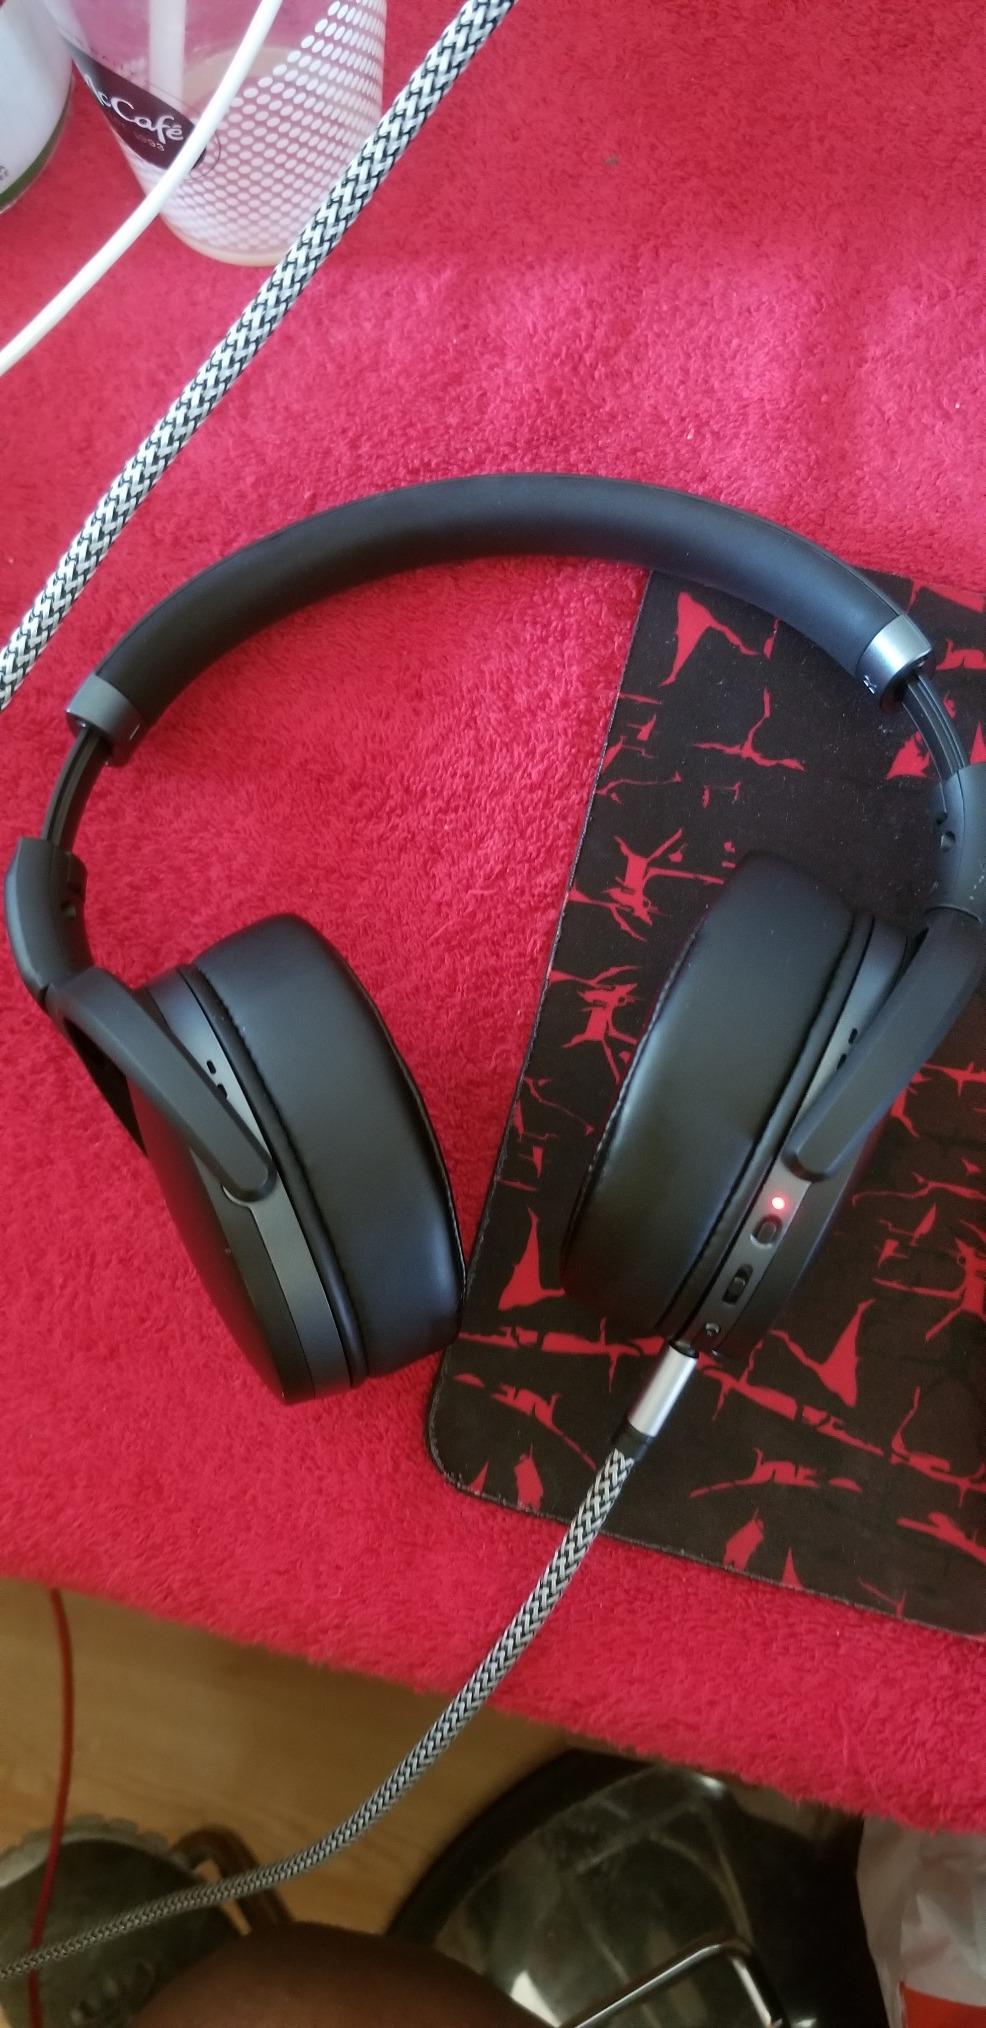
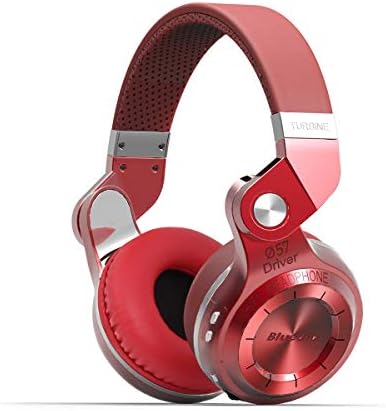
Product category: headphones
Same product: no